Leisler's Rebellion

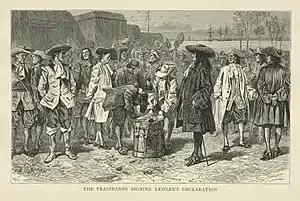
Engraved depiction of militia members signing Leisler's declaration

Leisler's Rebellion was an uprising in late-17th century colonial New York in which German American merchant and militia captain Jacob Leisler seized control of the southern portion of the colony and ruled it from 1689 to 1691. The uprising took place in the aftermath of England's Glorious Revolution and the 1689 Boston revolt in the Dominion of New England, which had included New York. The rebellion reflected colonial resentment against the policies of the deposed King James II.